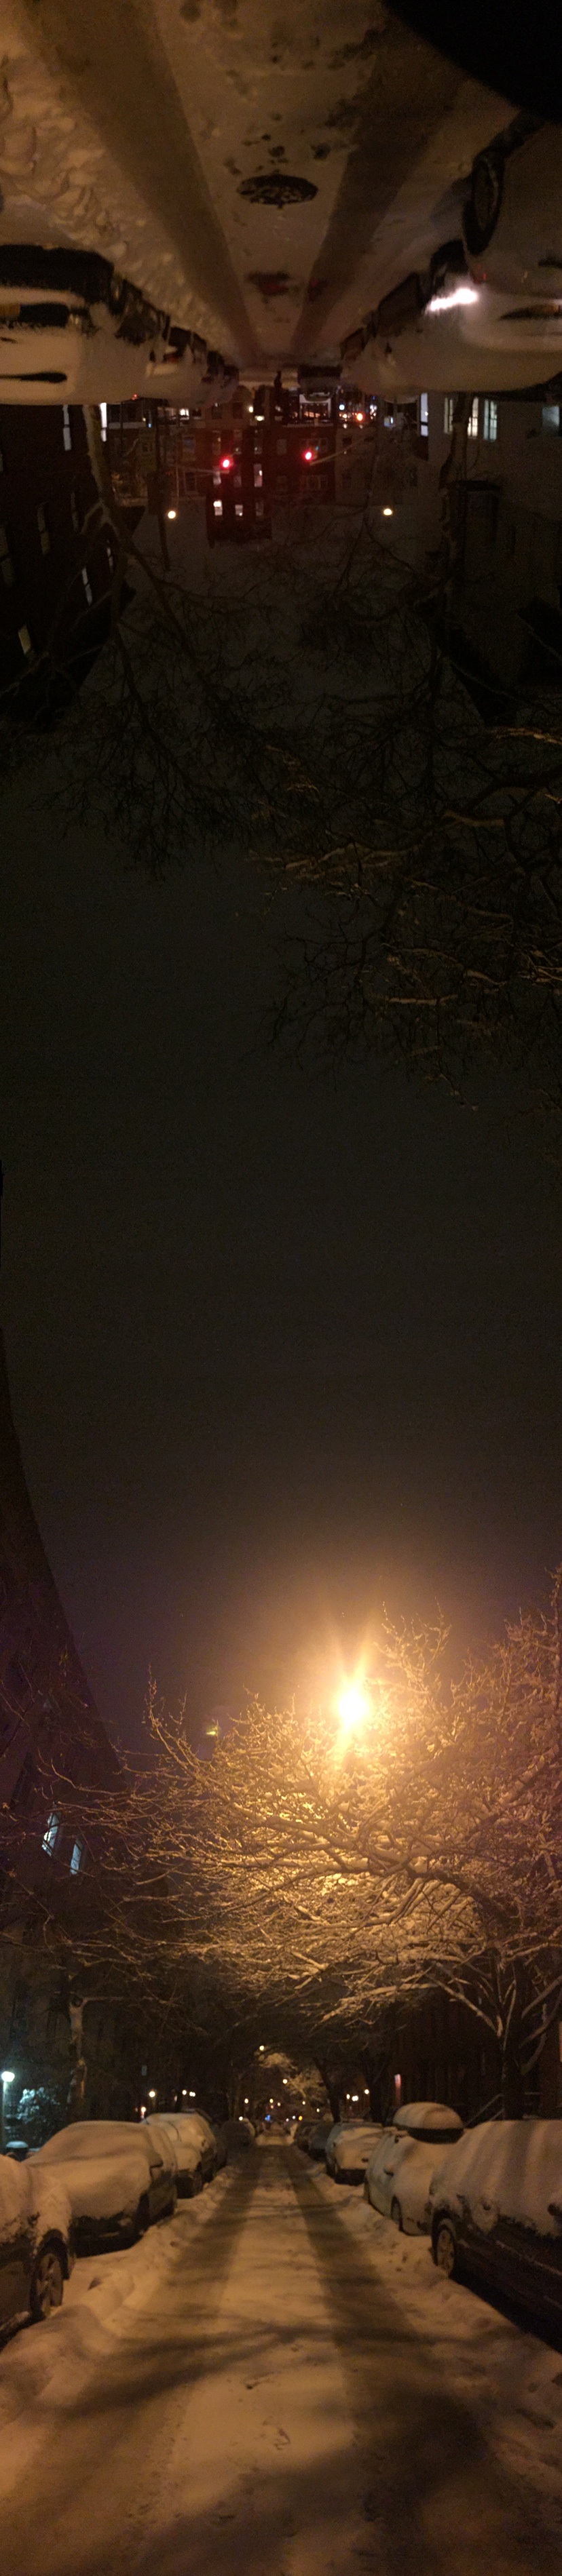
light, night, dusk, evening, reflection, darkness, lighting, atmosphere of earth